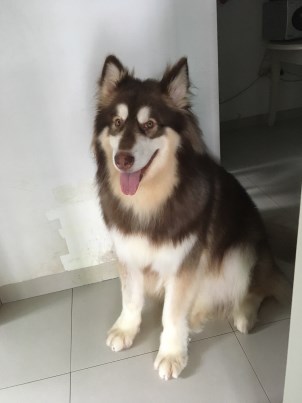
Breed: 1324-n000004-malamute